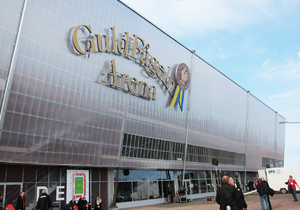
EM i fodbold for kvinder 2013 / Stadions
Europamesterskabet i fodbold for kvinder 2013 var det 11. EM i fodbold for kvinder gennem tiden afholdt af UEFA. Slutrunden blev afholdt i Sverige fra den 10. juli til 28. juli 2013. Slutrunden havde deltagelse af 12 hold.